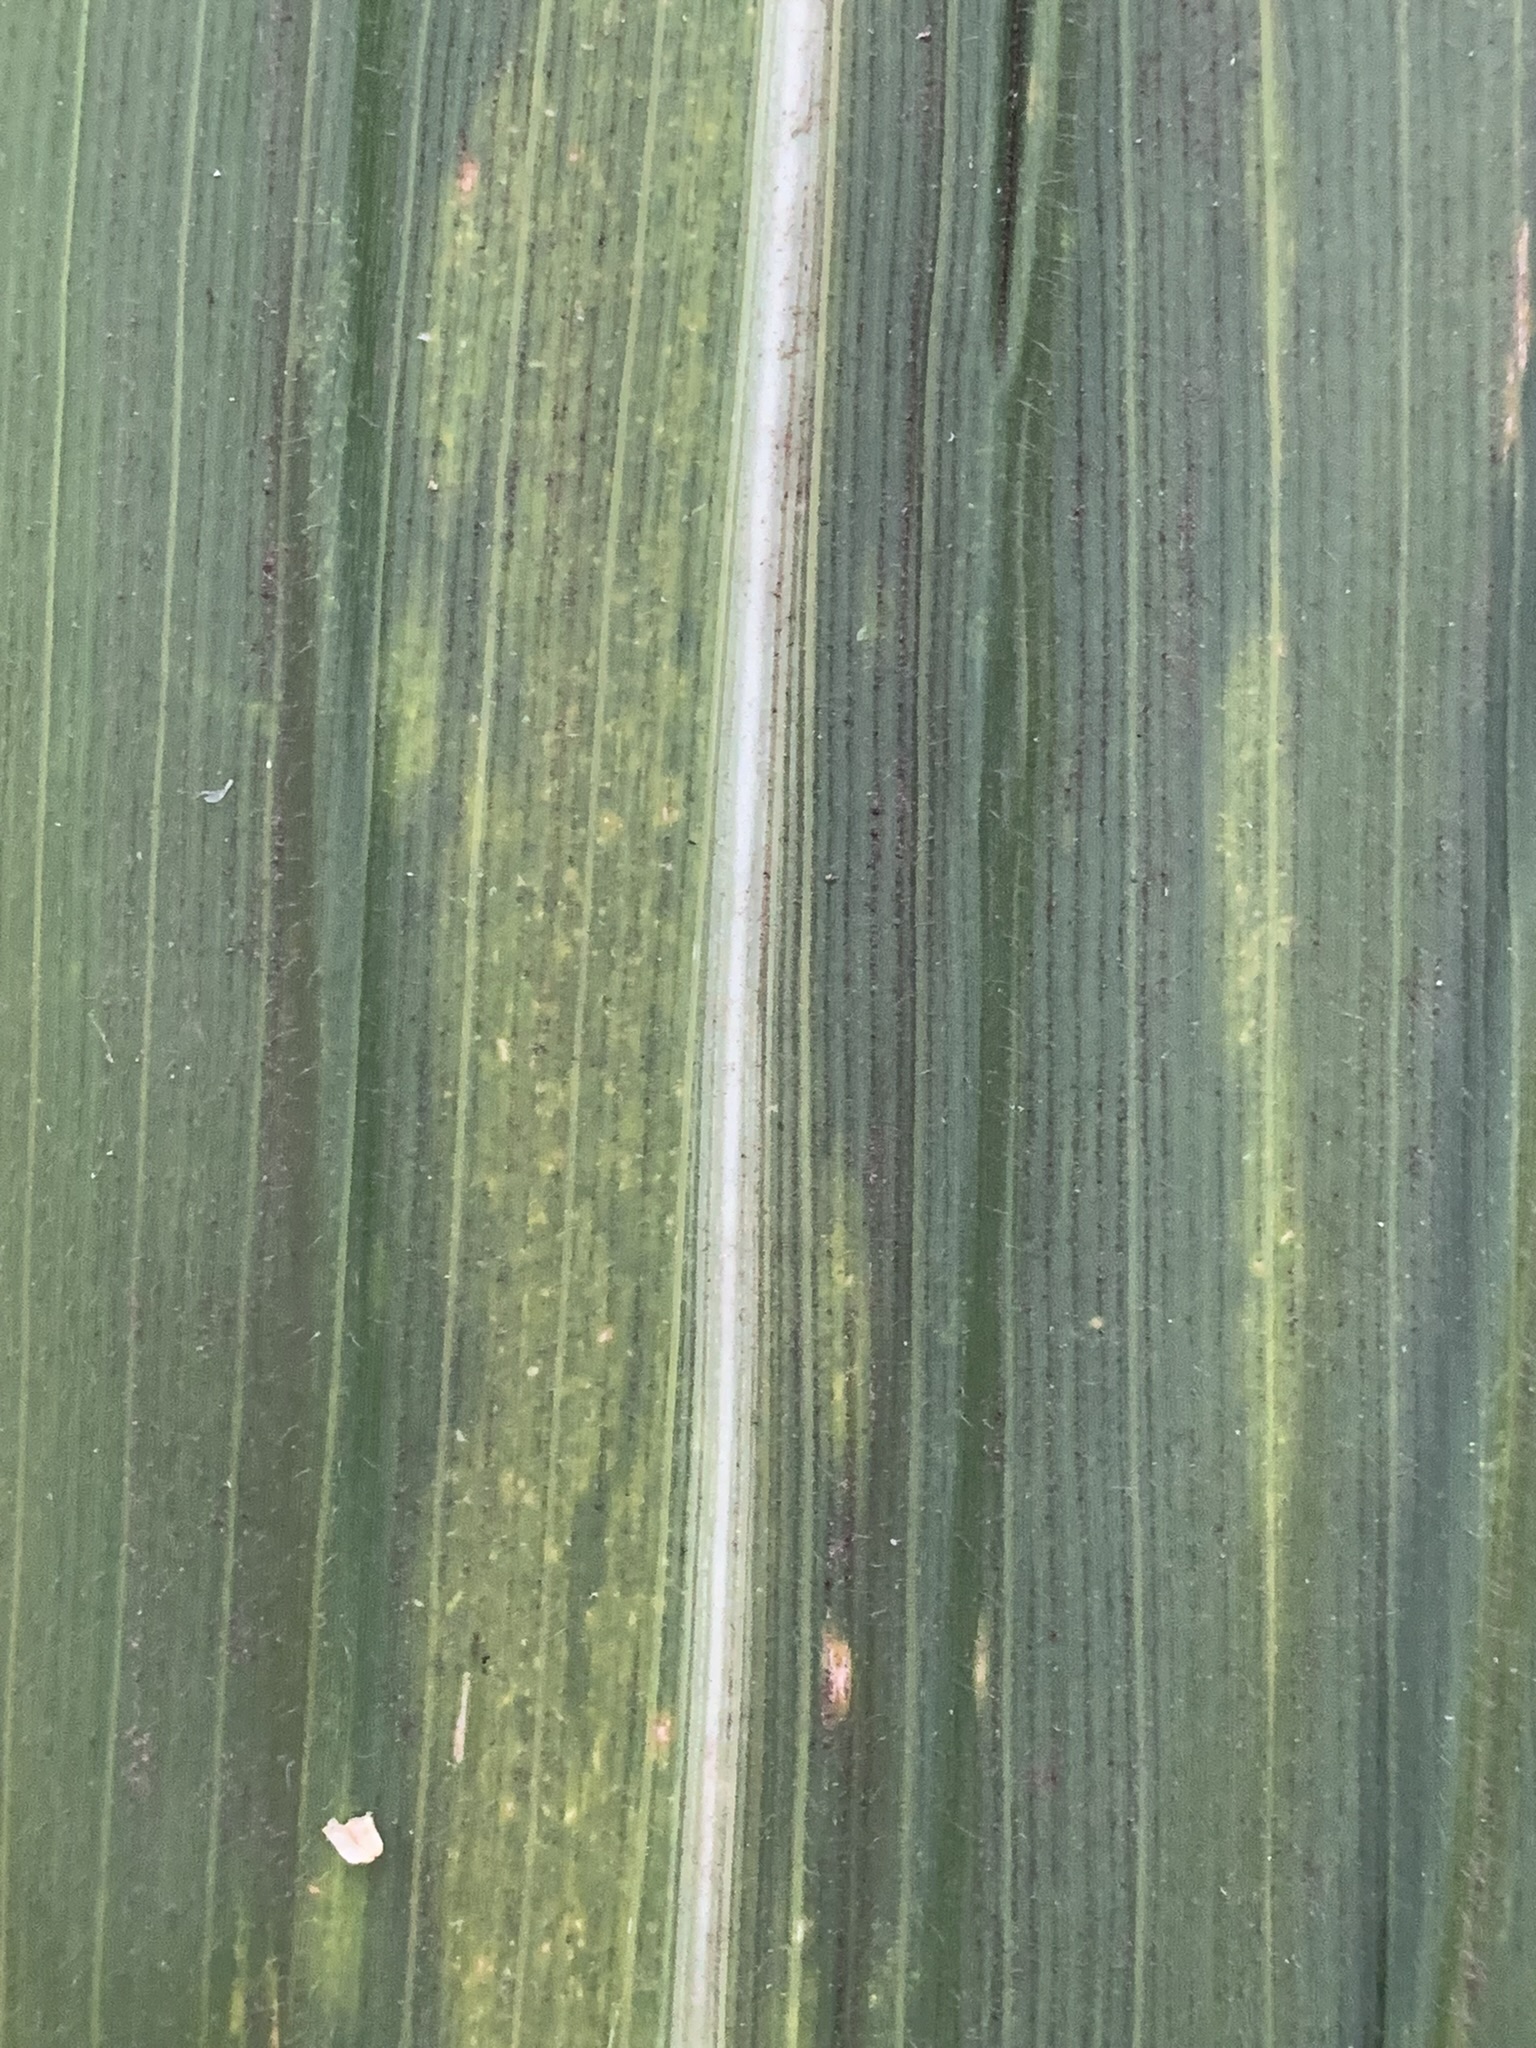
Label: MLN